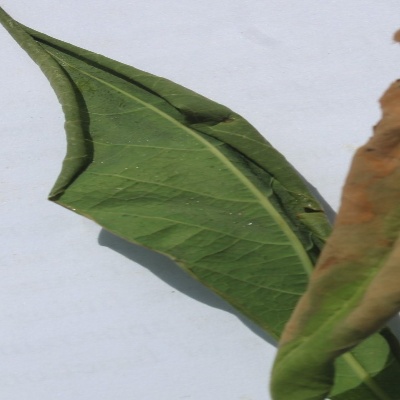
Crop: Cassava
Condition: bacterial blight